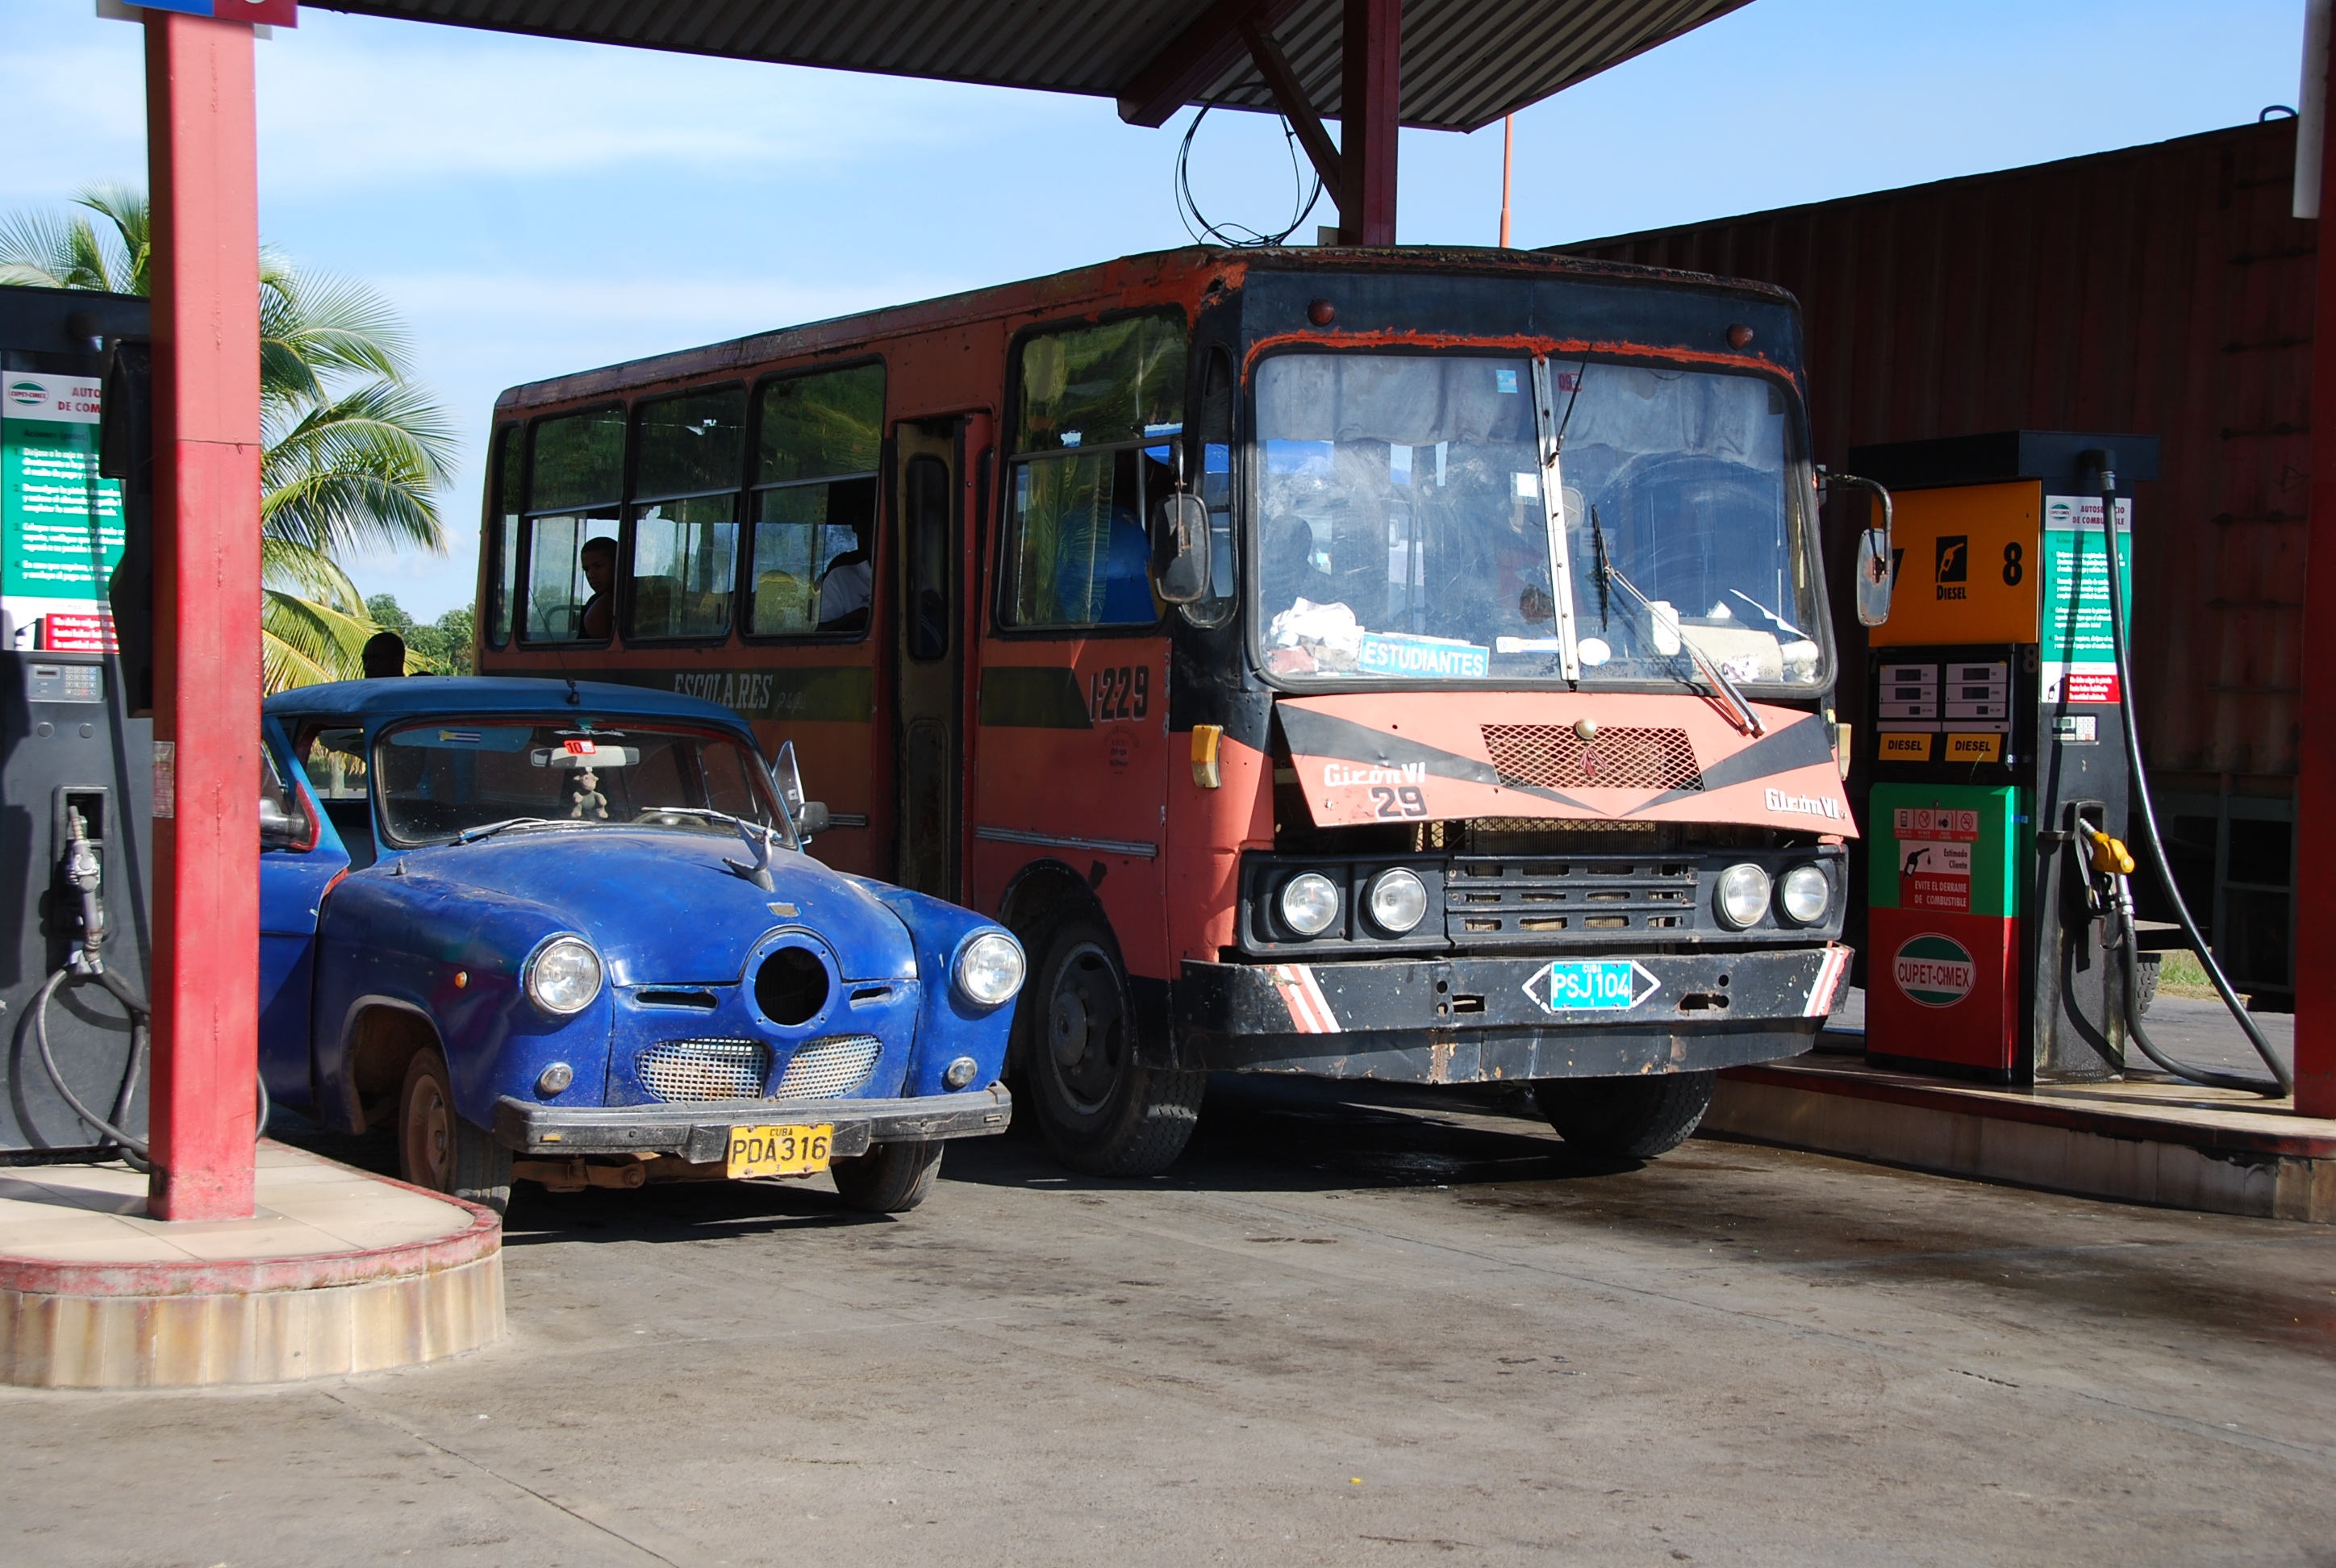
transport, vehicle, gas station, public transport, gas pump, bus, gasoline, fuel, diesel fuel, land vehicle, unleaded